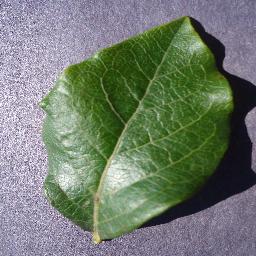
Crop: blueberry
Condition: healthy